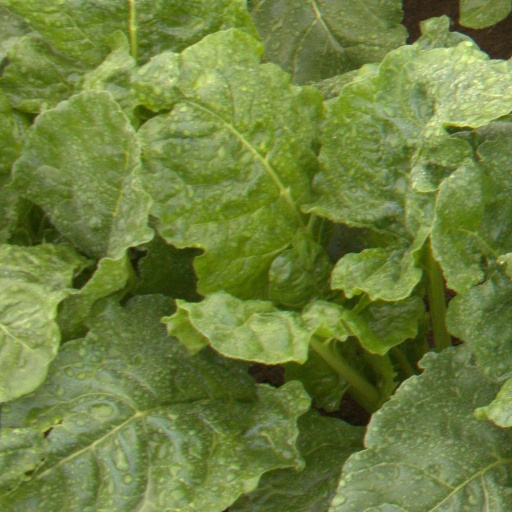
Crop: sugar beet